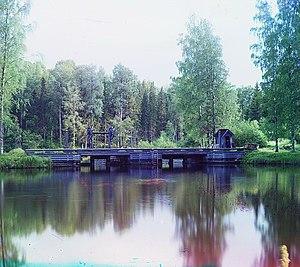
Le lac Kovjskoïe, ou lac de Kovja, est un lac de 65 km², situé au nord-ouest de l'oblast de Vologda, dans le nord de la Russie.
La rivière Kovja est une rivière de 86 km dans l'oblast de Vologda au nord de la Russie. Elle se jette dans le lac Beloïe et appartient au bassin de la Volga.